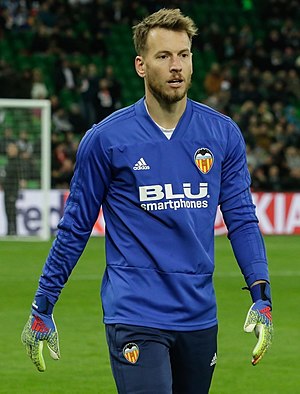
Neto (fodboldspiller, født 1989)
2019
Neto er en brasiliansk fodboldmålmand. Til dagligt spiller han i FC Barcelona. Netos tidligere hold var Valencia CF.